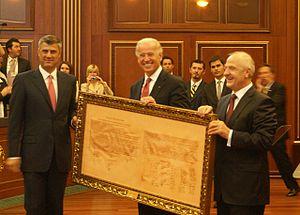
Le Kosovo, en forme longue la république du Kosovo, également appelé officiellement par les autorités serbes Kosovo-et-Métochie, est un territoire au statut contesté situé en Europe du Sud, plus particulièrement dans les Balkans et en ex-Yougoslavie.